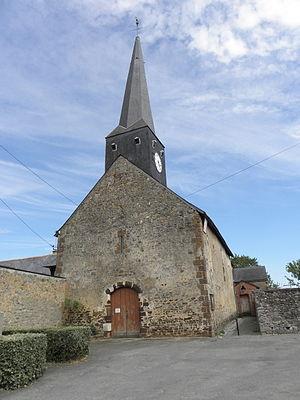
Église de Saint-Loup-du-Dorat (53).
Saint-Loup-du-Dorat est une commune française, située dans le département de la Mayenne en région Pays de la Loire, peuplée de 364 habitants.
La liste des églises de la Mayenne recense de manière exhaustive les églises, cathédrale et basiliques situées dans le département français de la Mayenne.